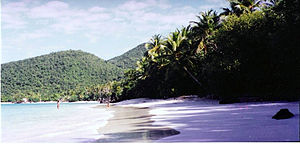
Sankt Jan
Oppenheimer beach på Sankt Jan
Sankt Jan er en ø i øgruppen Jomfruøerne i Det Caribiske Hav. Med et areal på 50 km² er den den mindste af de tre hovedøer i De Amerikanske Jomfruøer.